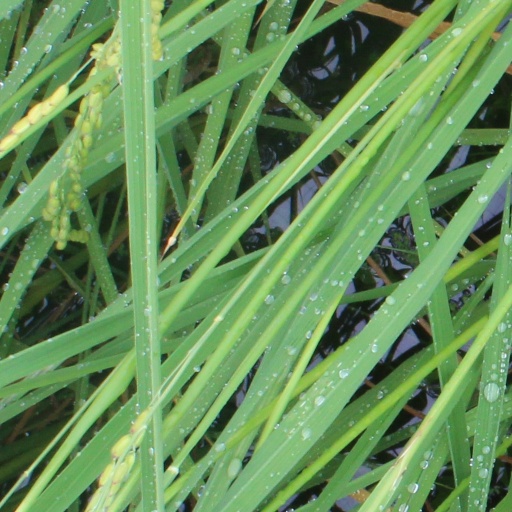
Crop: rice